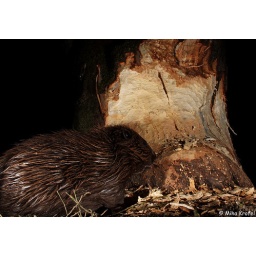
European beaver Castor fiber at the gnawed tree by the river in Dolenjska in Slovenia